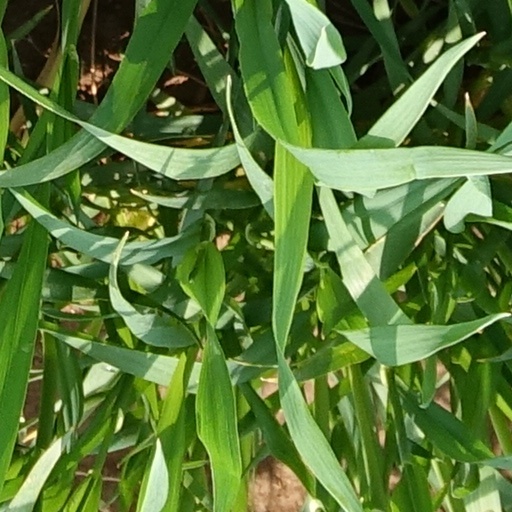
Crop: wheat